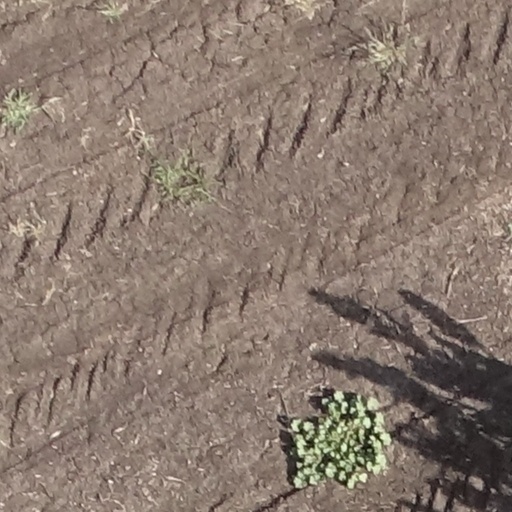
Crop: sorghum